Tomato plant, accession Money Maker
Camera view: horizontal (90 deg, fisheye); turntable rotation: 90 degrees
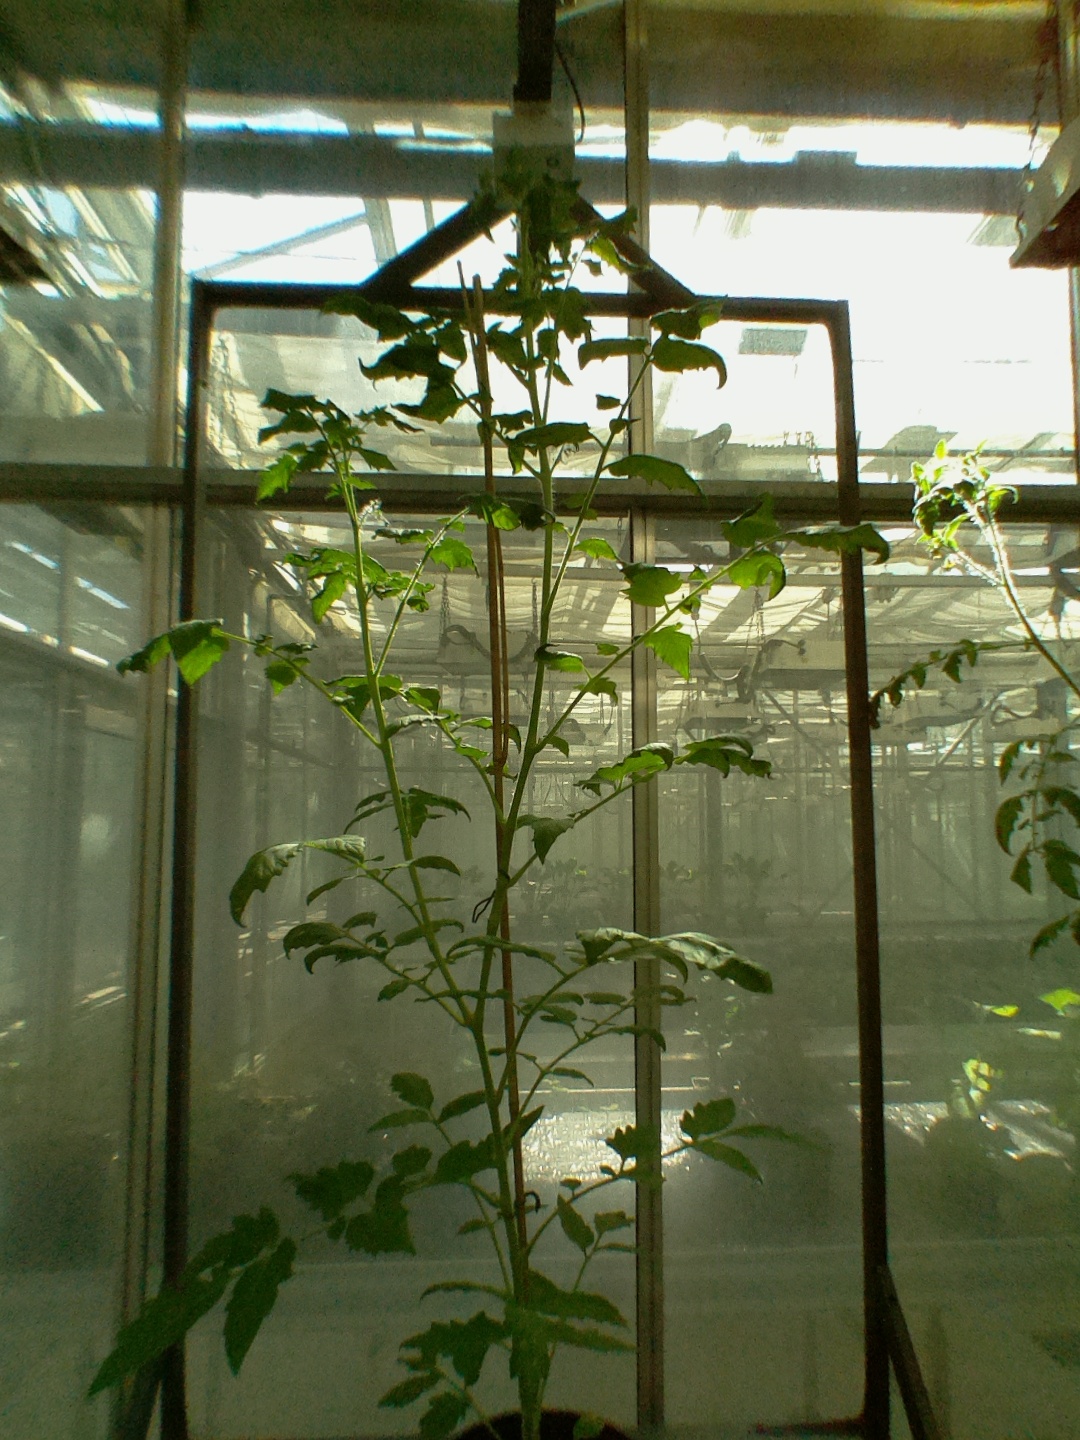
BBCH growth stage 60: First flowers open